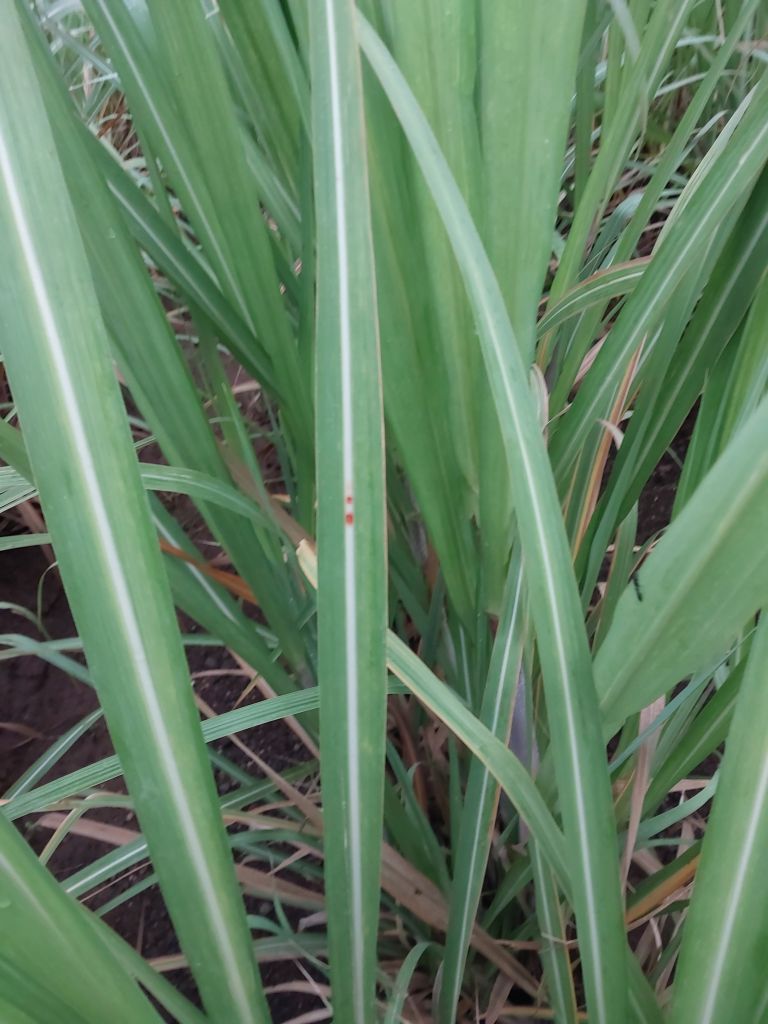
Label: Brown Spot